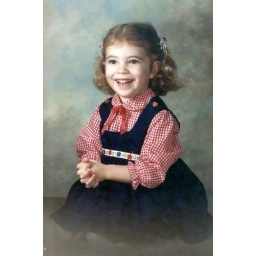
Courtney - infant - in blue dress